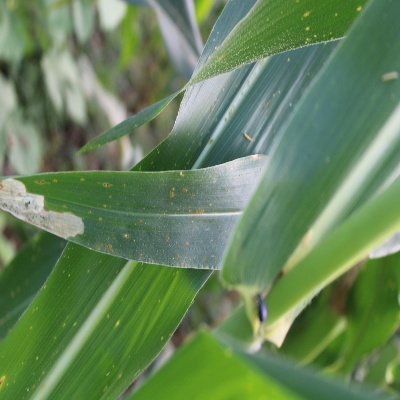
Crop: Maize
Condition: leaf spot